Lucerne

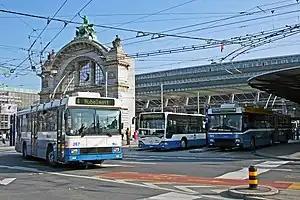
Lucerne bus station "Luzern Bahnhof" in front of the railway station

Since the city straddles the Reuss where it drains the lake, it has a number of bridges. These include the Chapel Bridge ("Kapellbrücke"), a long wooden covered bridge originally built in 1333, the oldest covered bridge in Europe, although much of it had to be replaced after a fire on 18 August 1993, allegedly caused by a discarded cigarette. Partway across, the bridge runs by the octagonal Water Tower ("Wasserturm"), a fortification from the 13th century. Inside the bridge are a series of paintings from the 17th century depicting events from Lucerne's history.